Parakrami

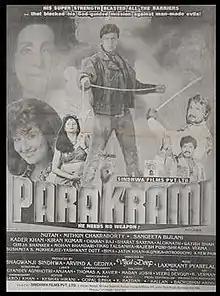
Promotional poster

Parakrami is an unreleased Indian Hindi-language film directed by Vijay Deep, starring Nutan, Mithun Chakraborty, Sangeeta Bijlani, Kader Khan, Kiran Kumar, Charan Raj, Sharat Saxena, Satish Shah, Tiku Talsania and Alok Nath.